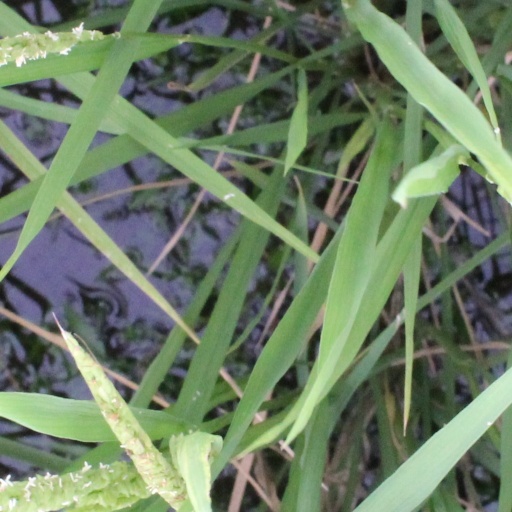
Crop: rice